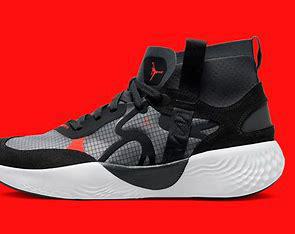
Brand: Jordan
Model: Delta